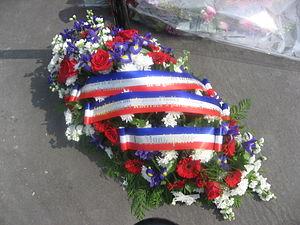
La gerbe déposée par la Ville d'Aubervilliers à la cérémonie du souvenir des massacres de Sétif le 9 mai 2010 à Aubervilliers.
Les massacres de Sétif, Guelma et Kherrata sont des répressions sanglantes qui suivirent les manifestations nationalistes, indépendantistes et anti-colonialistes qui sont survenues en mai 1945 dans le Constantinois, en Algérie, pendant la colonisation française.